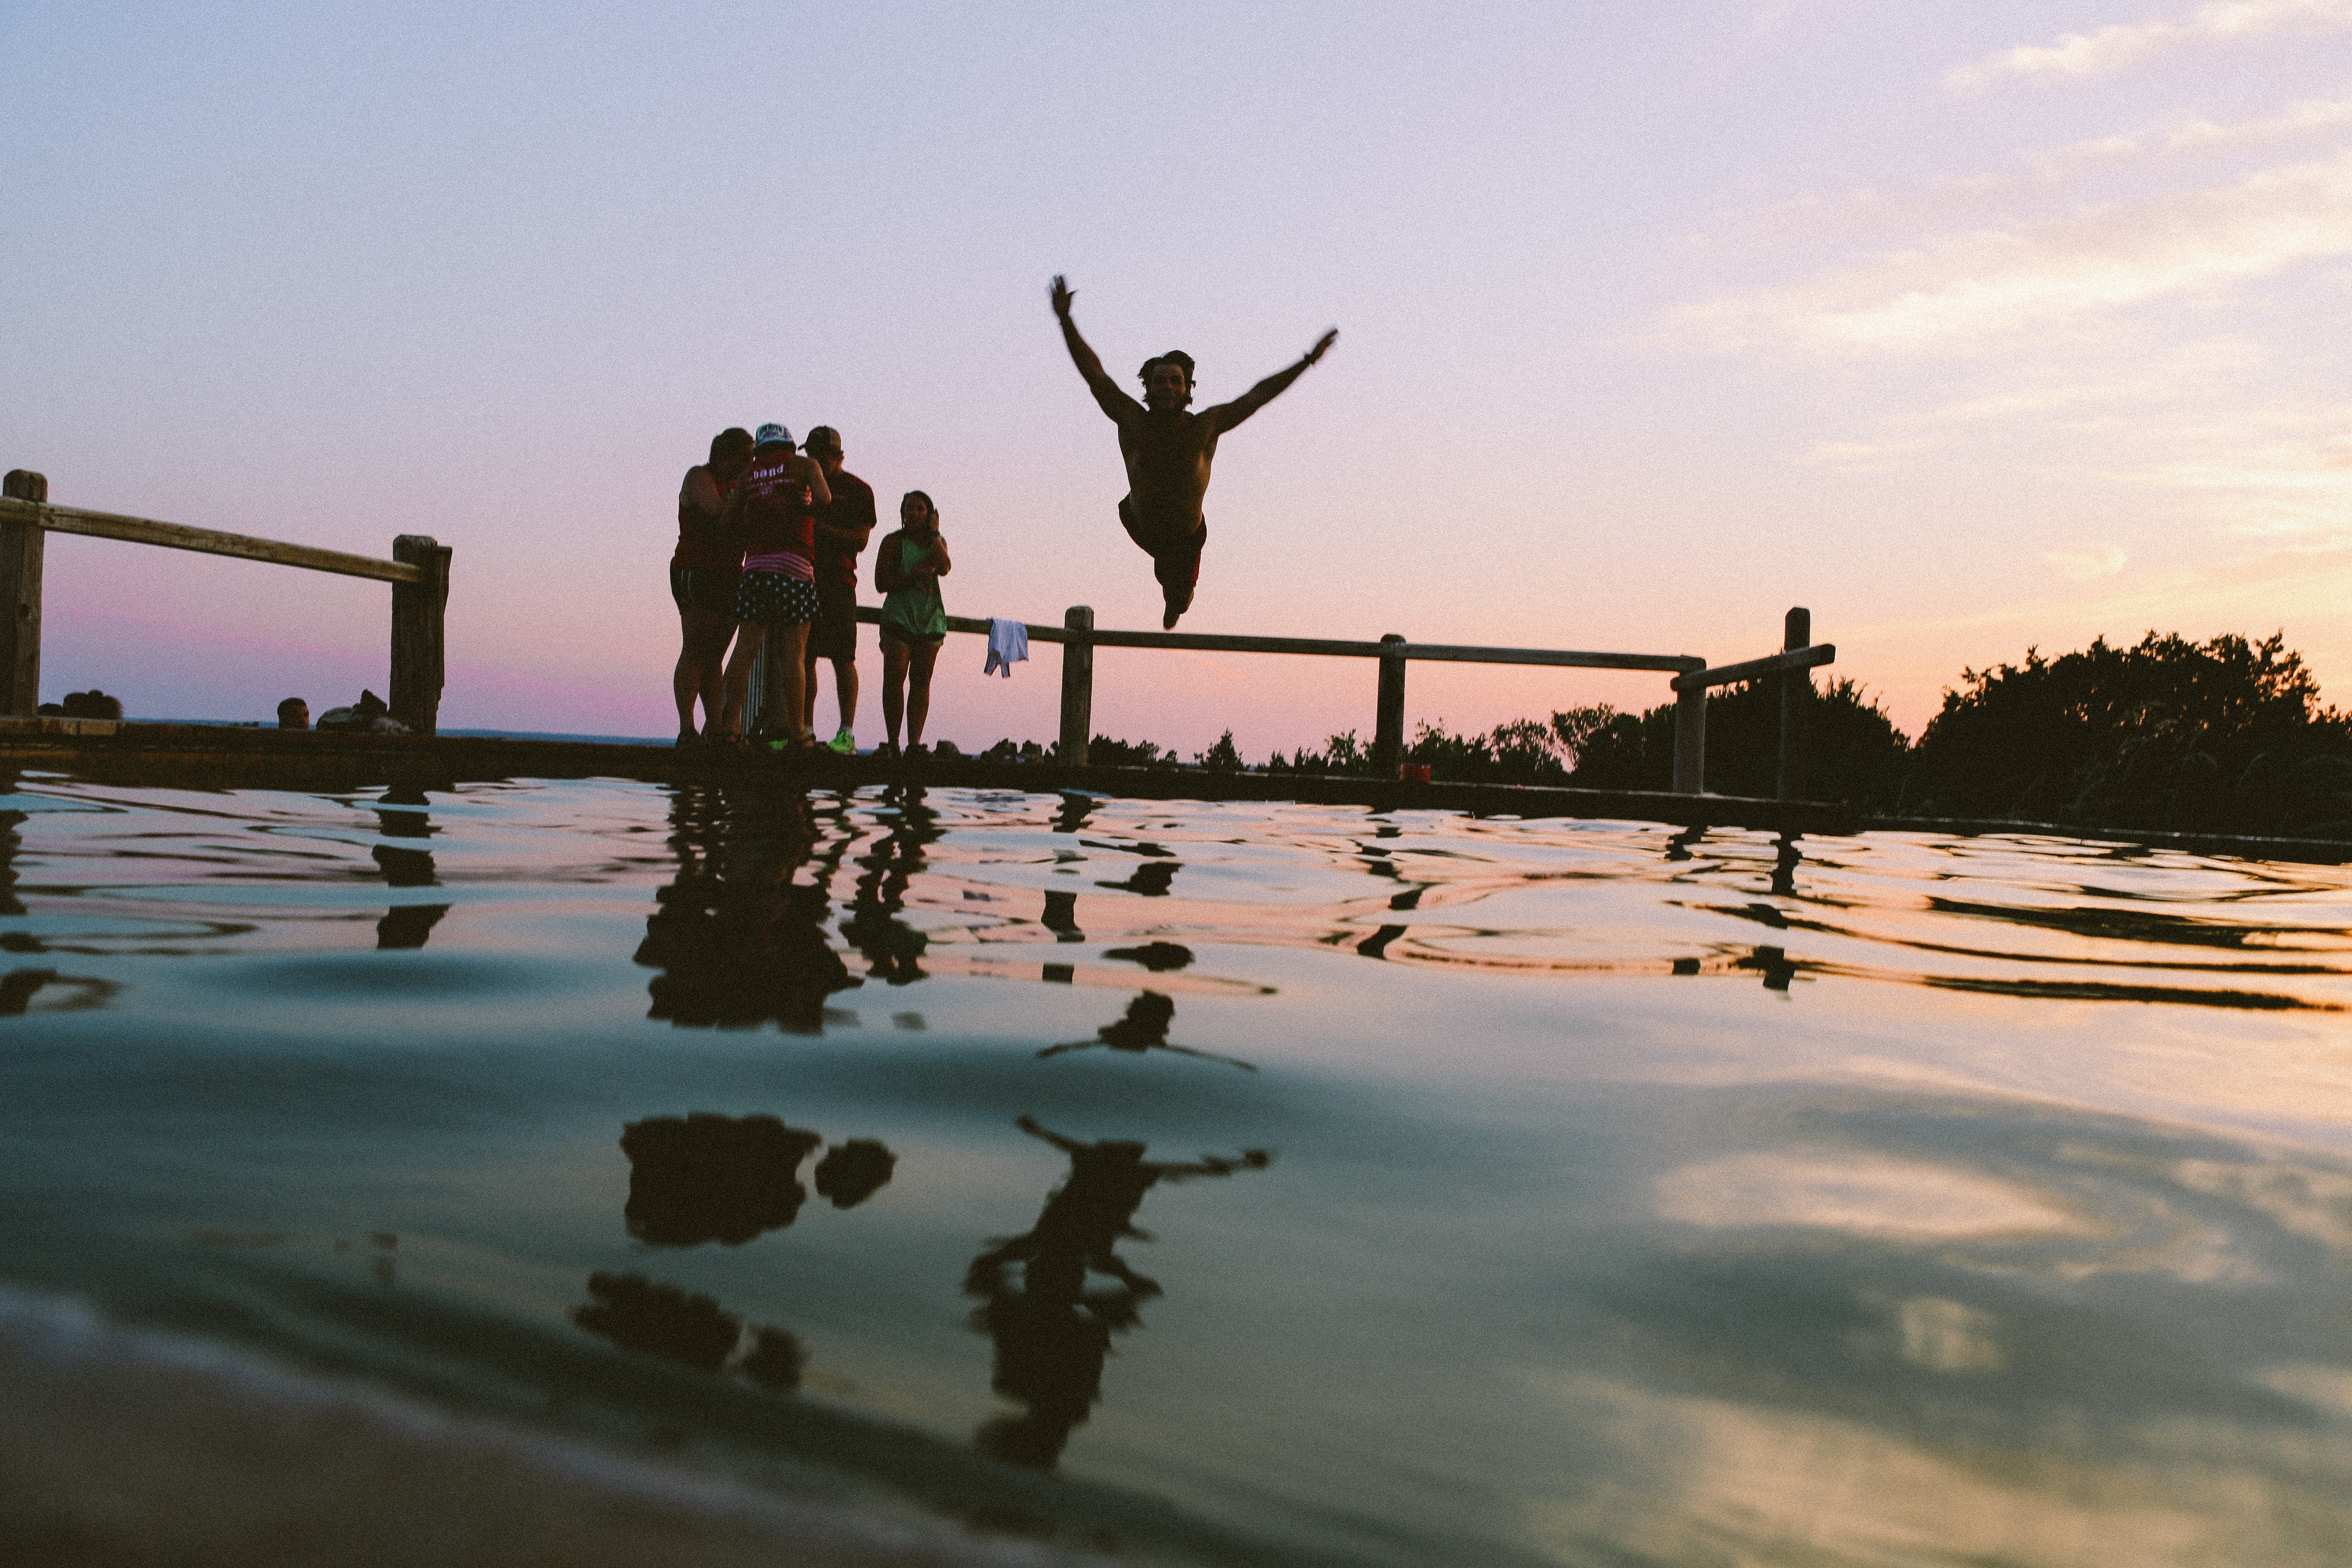
beach, sea, coast, water, sand, ocean, sunrise, sunset, morning, shore, jump, summer, vacation, jumping, diving, pool, dusk, evening, reflection